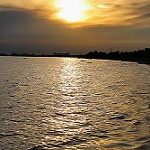
Label: sea